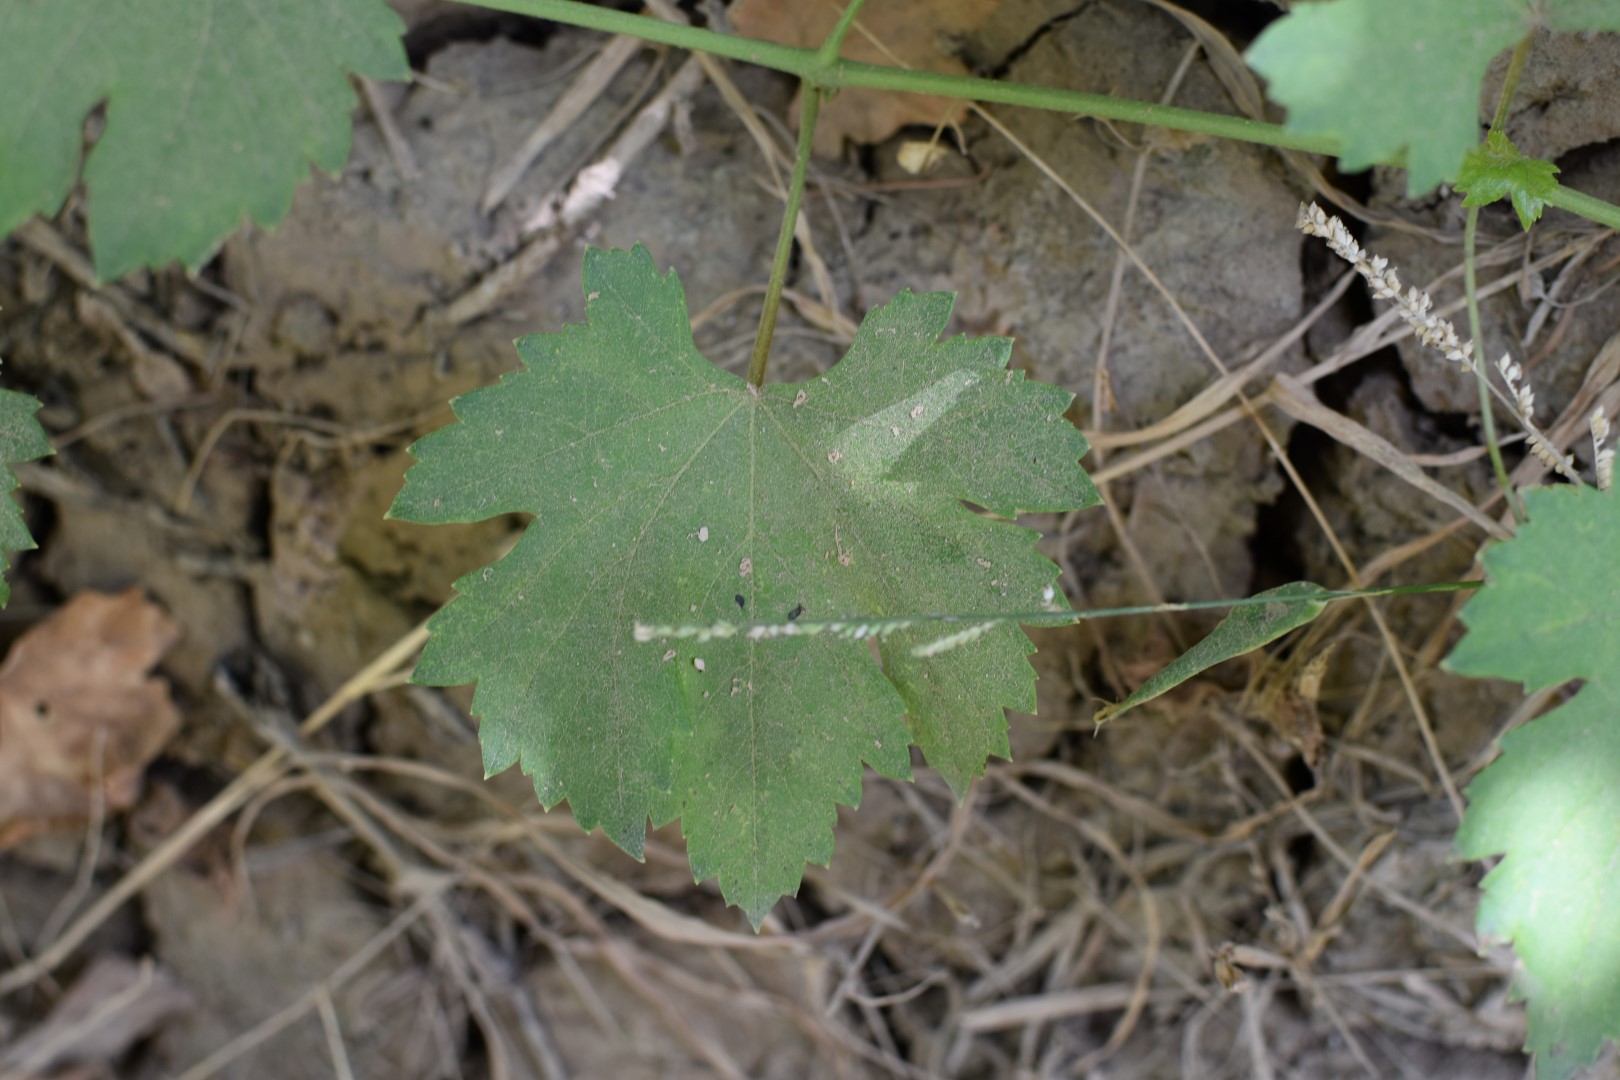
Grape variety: Halawani